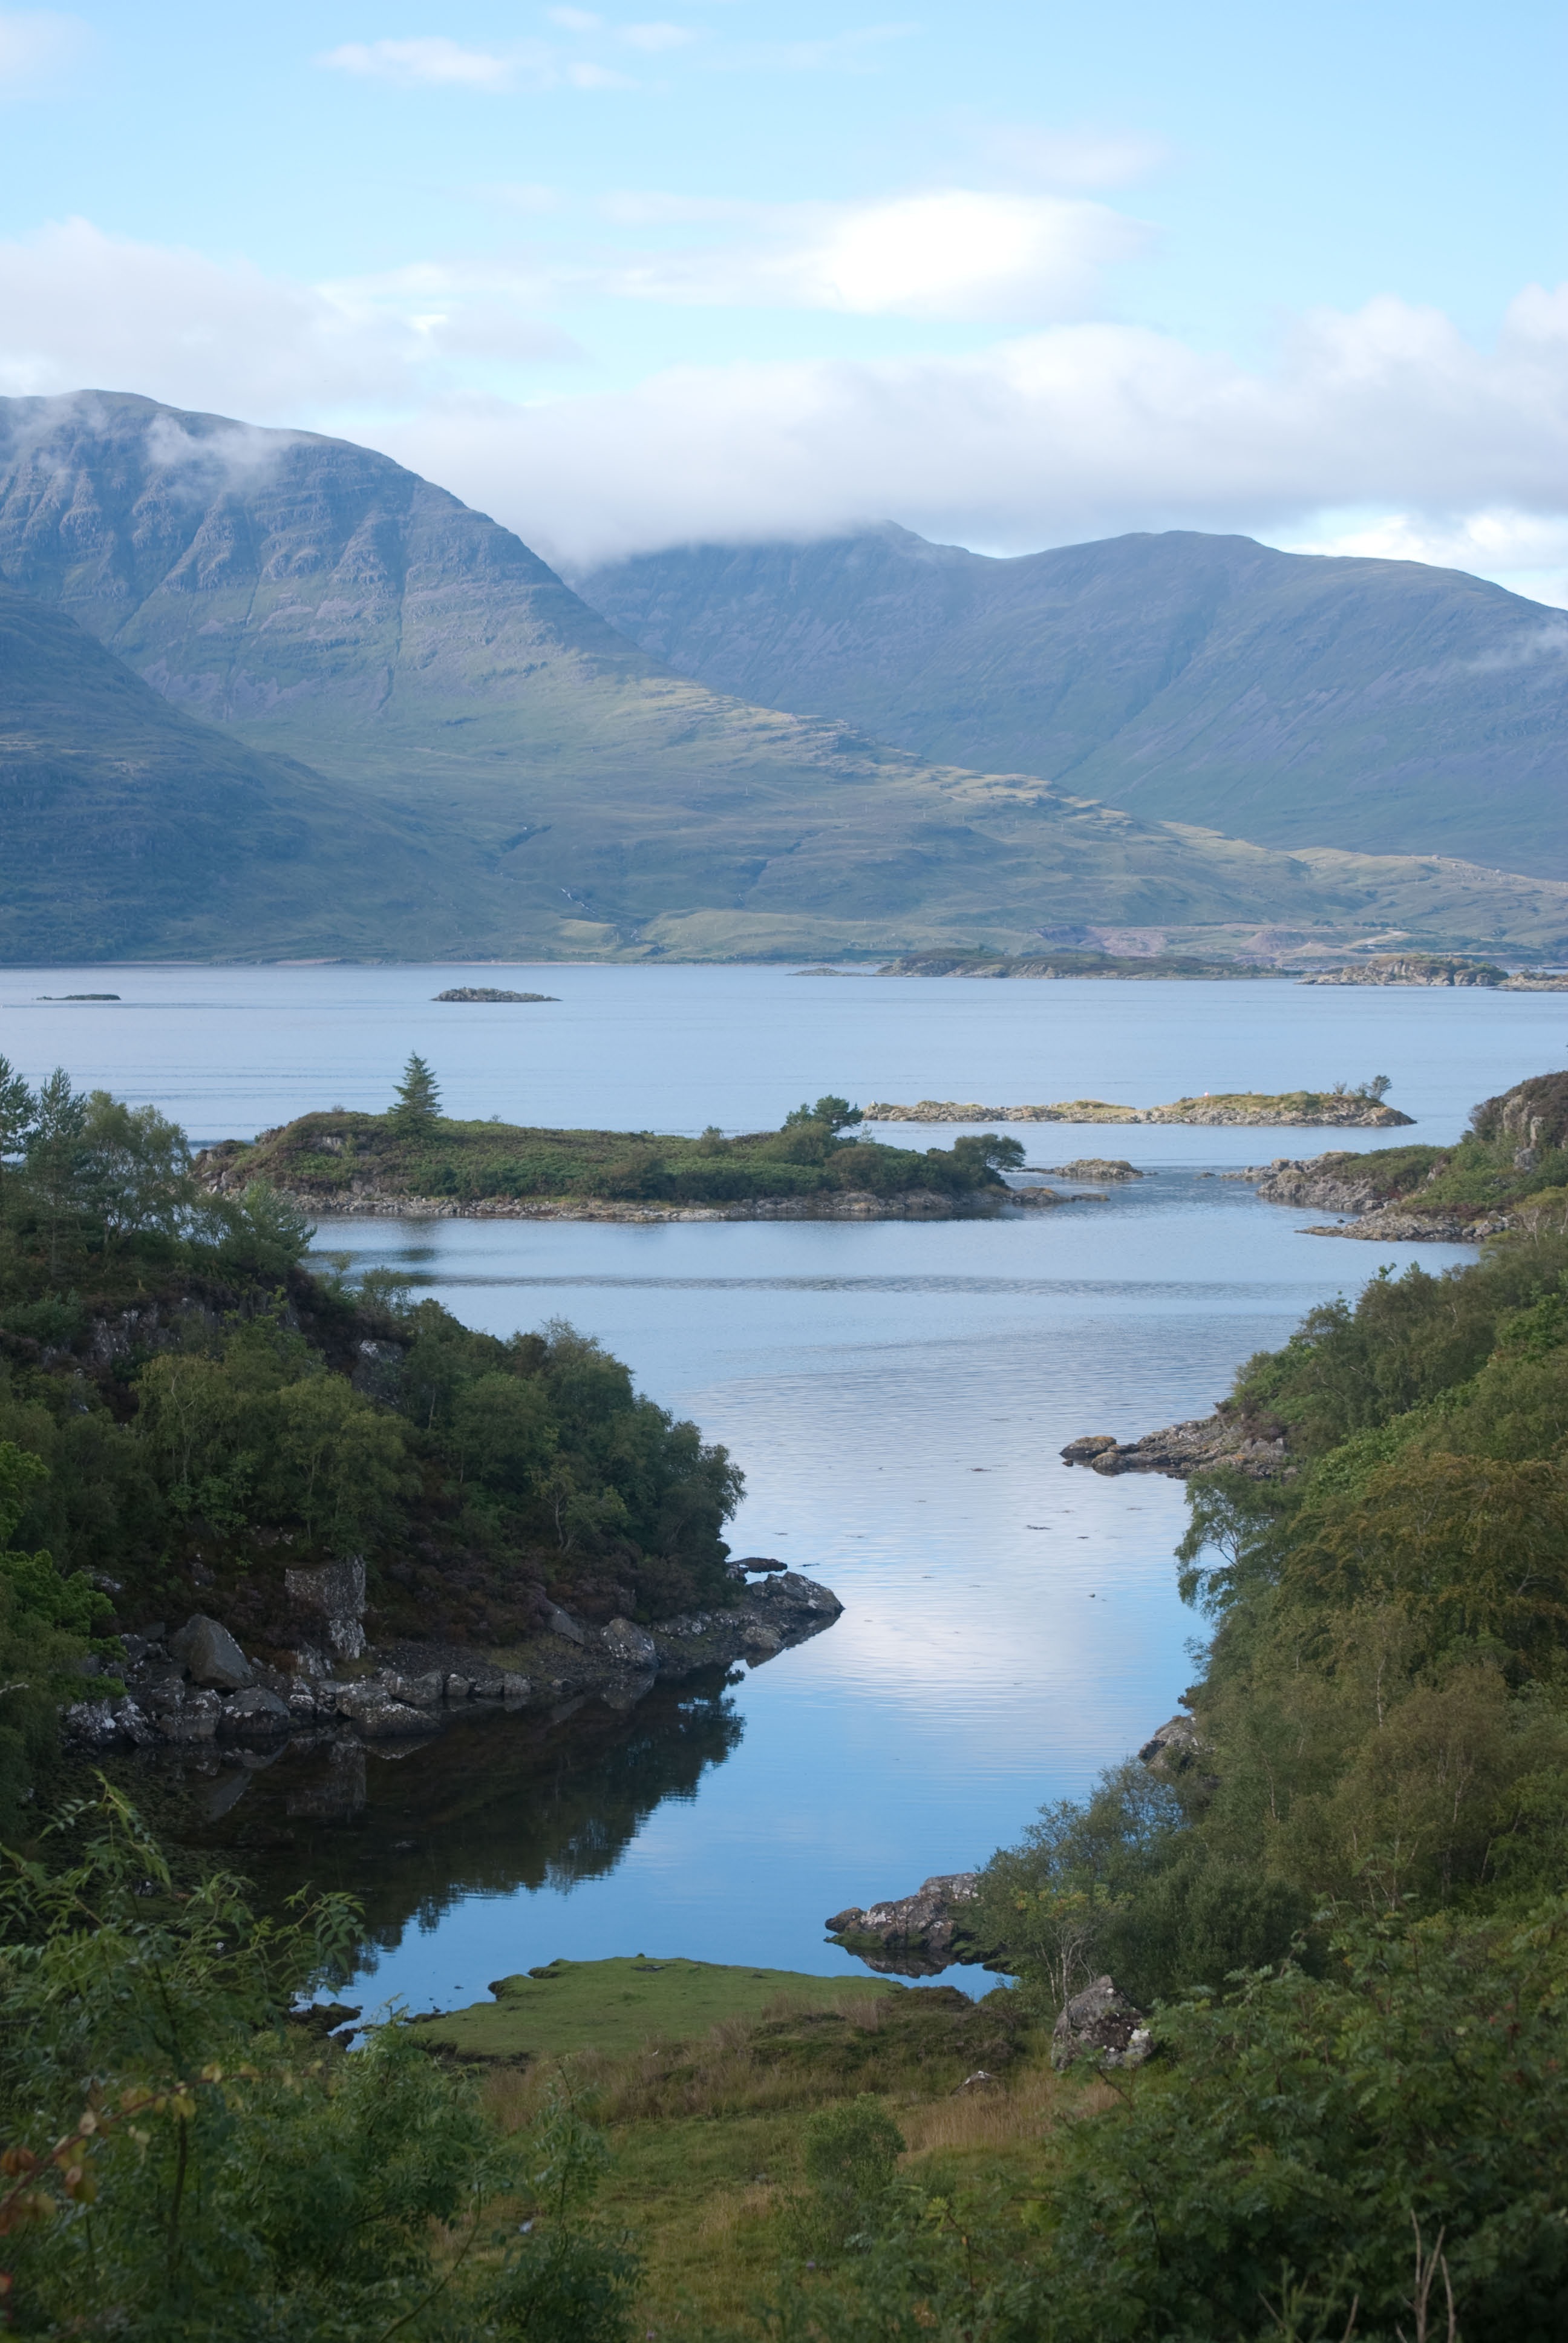
landscape, sea, water, wilderness, mountain, lake, mountain range, reflection, scenic, fjord, reservoir, highland, body of water, picturesque, scotland, fell, loch, crater lake, tarn, plockton